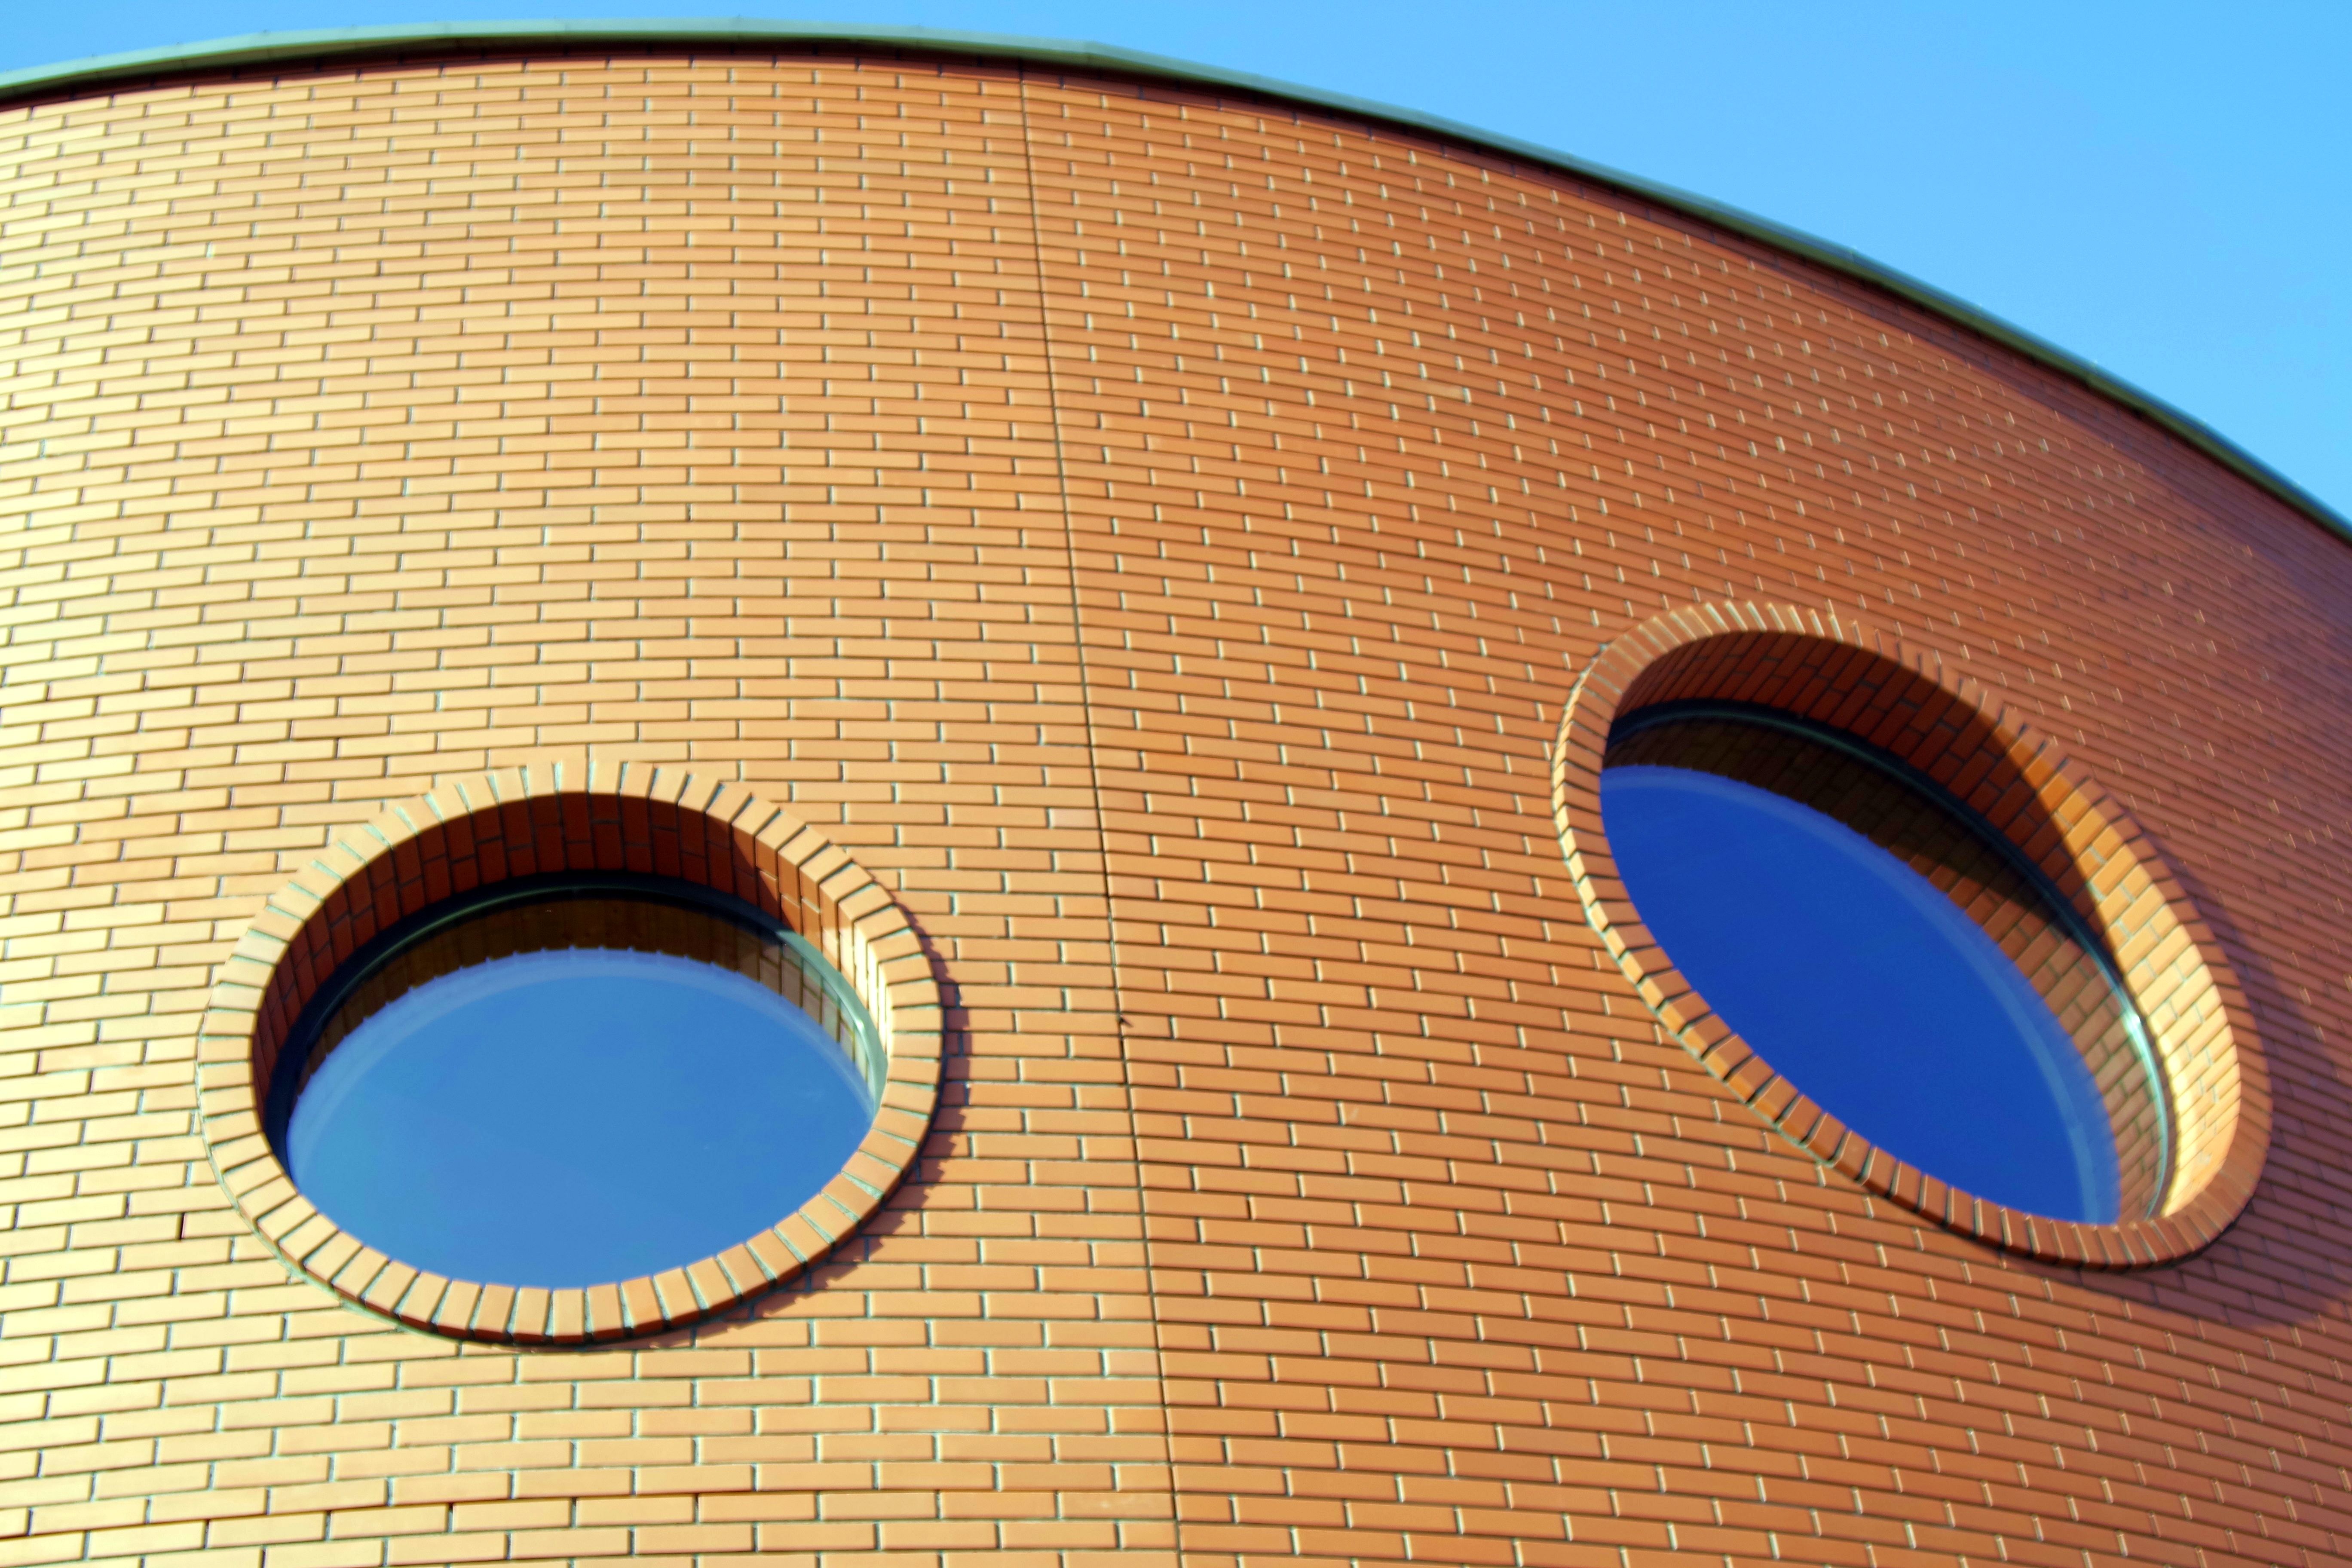
architecture, wood, round, glass, building, pool, color, blue, brick, material, circle, shape, the window, the simplicity of the, sports building